Anelace

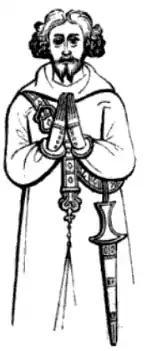
14th century English gentleman wearing an anelace on his girdle

An anelace (or in Middle English anelas) was a medieval dagger worn as a gentleman's accoutrement in 14th century England.